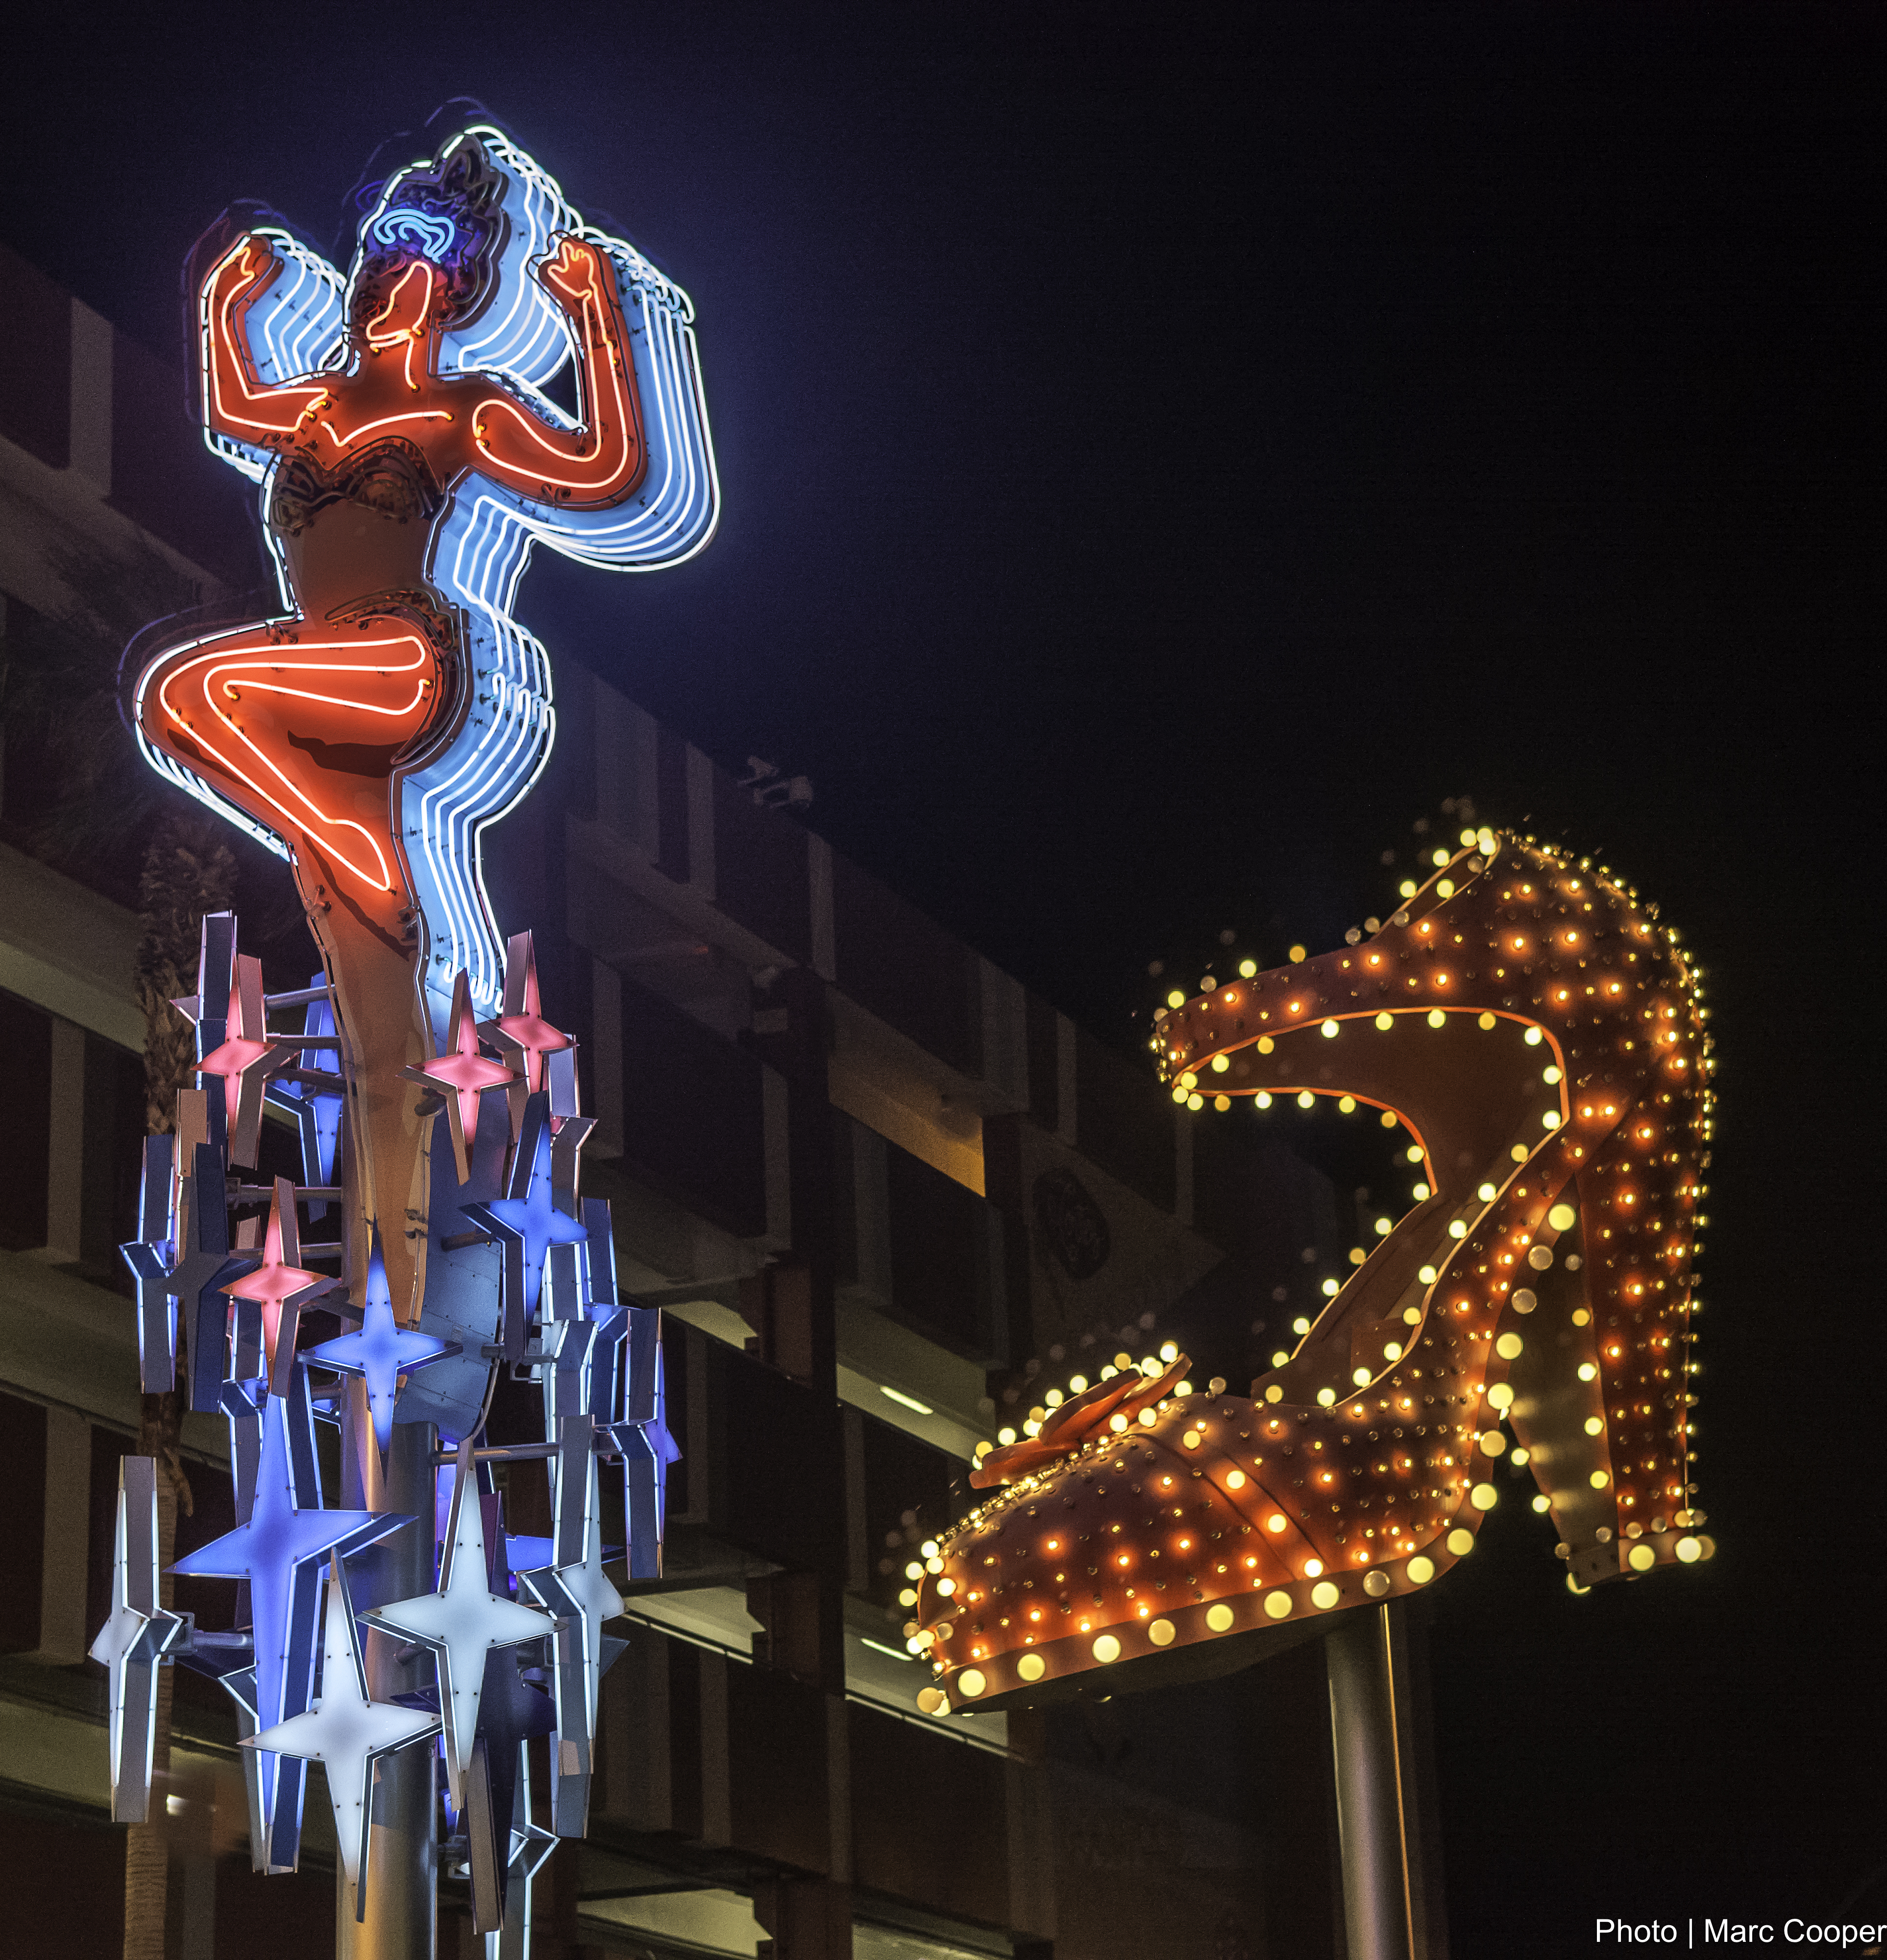
light, night, color, signage, christmas, lighting, neon, neon sign, christmas decoration, downtownvegas, lasvegas, christmas lights